Dara Torres

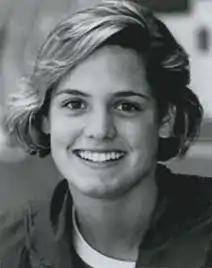
Torres in 1984

At the 1984 Summer Olympics in Los Angeles, Torres was a member of the winning U.S. women's 4×100-meter freestyle relay team, swimming in the first-round qualifying heat and earning a gold medal in the event final. Her winning teammates in that final included Nancy Hogshead, Jenna Johnson, and Carrie Steinseifer; Jill Sterkel and Mary Wayte also swam in the event's second-round qualifying heat.